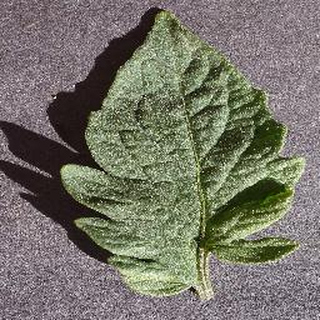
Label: healthy_tomato